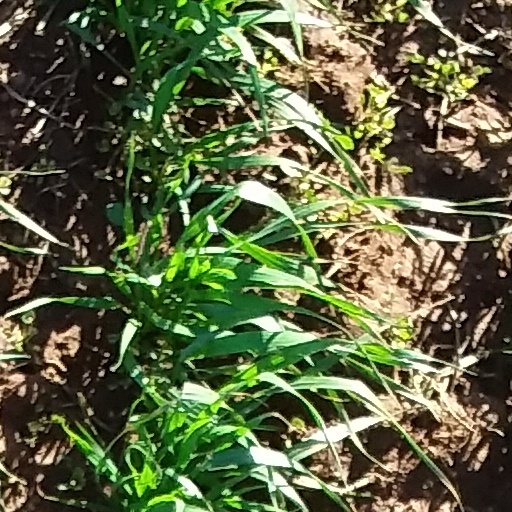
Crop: wheat